2024 United States Senate election in New Jersey

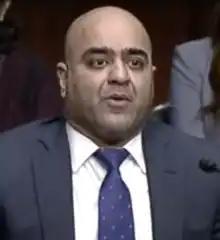
Federal judge Zahid Quraishi issued an injunction against the county line on March 29, directing clerks to instead print ballots with candidates organized by office in randomized order.

Murphy's candidacy had given rise to allegations of cronyism and nepotism due to her being the wife of incumbent Governor Phil Murphy. Critics argued that since her husband is the head of the New Jersey Democratic Party, it would have ensured her victory. These accusations grew after she entered into the race as the chairs of the Hudson, Camden, Bergen, Somerset, Essex, and Middlesex county Democratic organizations endorsed Murphy; these represent 40% of Democratic voters in New Jersey. Candidates in New Jersey who receive the endorsement of county chairs are often placed in a premier position of the primary election ballot, bracketed with other endorsed candidates, called the "party" or "county line." Candidates who are "on the line" typically win the June primary.